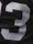
Number: 3